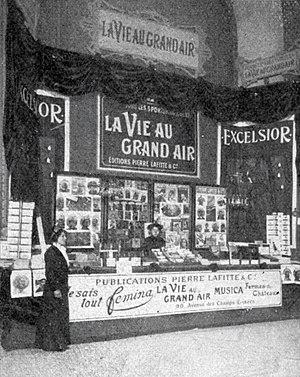
Stand de La Vie au grand air, au salon de l'Aviation de décembre 1911.
La Vie au grand air est un magazine illustré sportif français lancé le 1ᵉʳ avril 1898 sous la direction de Pierre Lafitte d'abord à un rythme bimensuel puis hebdomadaire. Sa parution est interrompue le 2 août 1914, elle reprend le 15 juin 1916 en devenant trimestrielle, et cesse définitivement le 15 avril 1922.